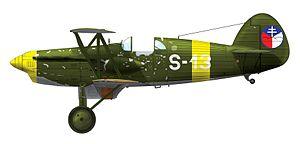
La force aérienne slovaque est la composante aérienne des Forces armées slovaques.
L’Avia B.534 est un avion de chasse monoplace tchécoslovaque conçu durant l'entre-deux-guerres. Ce fut l'un des derniers appareils de type biplan à avoir été construit et utilisé durant la Seconde Guerre mondiale. Durant le meeting international militaire de Zurich en juillet 1937 l'Avia B.534 se classa second, juste derrière le Messerschmitt Bf 109, ce qui en dit long sur la qualité de ce biplan.